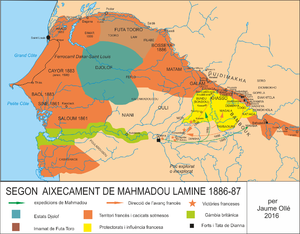
Mamadou Lamine Dramé, né vers 1840 et décédé en 1887, est un marabout soninké qui lutta contre la colonisation française dans la haute vallée du fleuve Sénégal à la fin du XIXᵉ siècle.
L'Histoire de la culture de l'arachide est marquée par l'utilisation de cette plante, à partir de la fin du XIXᵉ siècle, notamment pour sa transformation en huile, en savon et en beurre de cacahuètes. L'Afrique occidentale et l'Inde voient son exportation augmenter dans le dernier tiers du XIXᵉ siècle, après les tentatives infructueuses de développer sa culture dès le début du Second Empire pour des raisons géopolitique. Les rivalités européennes dans la colonisation de l'Afrique et de l'Inde, scandées par des politiques militaires puis protectionnistes, ont poussé le progrès agronomique et technique, en particulier après le percement du canal de Suez, qui a donné l'avantage à l'Inde, puis le déploiement du chemin de fer, qui a entraîné une monoculture en Afrique de l'Ouest, sur fond de maladie de l'arachidier en Inde. Ce progrès agronomique s'est ensuite accéléré avec l'indépendance des pays producteurs, au cours de la seconde partie du XXᵉ siècle, la transformation de l'arachide en huile étant de plus en plus liée à sa culture.